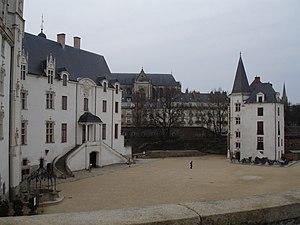
Le château des ducs de Bretagne est un château défensif et de plaisance situé à Nantes, dans le département de la Loire-Atlantique en France. Classé monument historique depuis 1840, il a principalement été construit au XVᵉ siècle mais il comprend aussi des éléments datant du XIVᵉ au XVIIIᵉ siècle.